Refugio Reyes Rivas

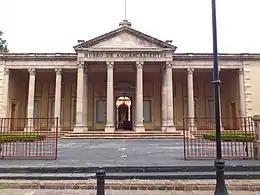
Façade of the Museo de Aguascalientes.

In 2008, the municipality of Aguascalientes celebrated the centennial of the Templo de San Antonio and recognized the work of Refugio Reyes Rivas by placing a bronze sculpture of the architect, commissioned to sculptor Miguel López Artasánchez. The work is located on Ignacio Zaragoza Avenue, in front of the Templo de San Antonio, designed by the emeritus architect.